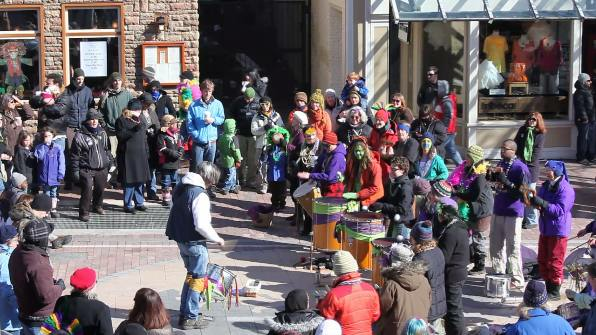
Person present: Yes